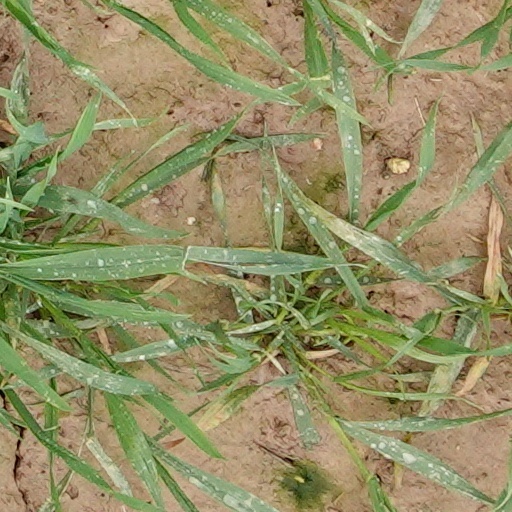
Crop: wheat